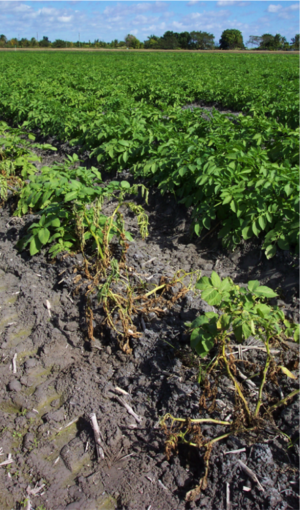
La jambe noire, appelée aussi « pourriture molle », « pourriture bactérienne », « pourriture lenticellaire », est une maladie bactérienne qui affecte les champs de pomme de terre ainsi que les tubercules en cours de stockage. Elle est présente dans toutes les régions de culture de la pomme de terre, aussi bien dans les régions tempérées que dans les régions chaudes.